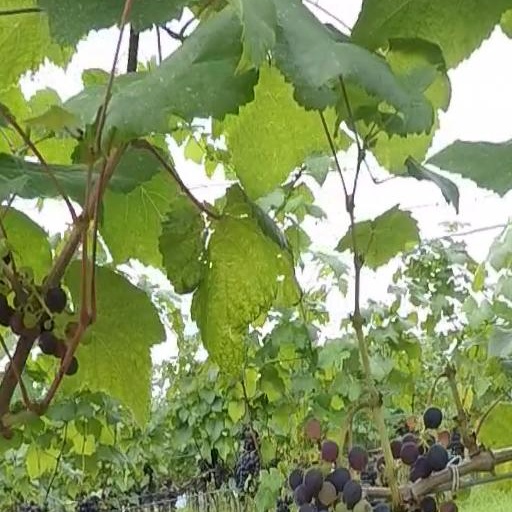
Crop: grape